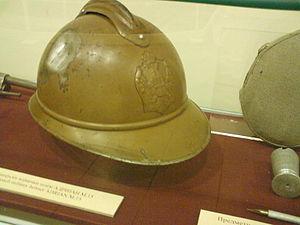
Le casque Adrian M 1915, lointainement inspiré de la bourguignotte du Moyen Âge, est le casque militaire équipant les troupes françaises pendant la Première Guerre mondiale. Il fut conçu dans l'urgence quand des millions de soldats se retrouvèrent engagés dans la guerre de tranchées et que les blessures à la tête devinrent la cause d'une proportion significative des pertes sur le champ de bataille ; 77 % des blessures des Poilus étaient localisées à la tête avant son adoption, le chiffre tombant à 22 % en 1916.